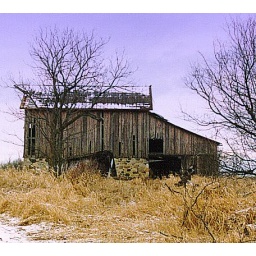
An old barn in a field in the winter. Old barns are among my favorite photo subjects.